Duncan Curry

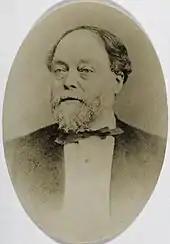
Curry in his later years

In 1905, Al Spalding wrote in his "Spalding's Official Base Ball Guide" that "the original Knickerbocker Club should be honored and remembered as the founders of our national game." In particular, he cited 11 original Knickerbockers as deserving of the honor, including Curry, Doc Adams, Alexander Cartwright, E. R. Dupignac, William Wheaton and William H. Tucker.